Wormald International

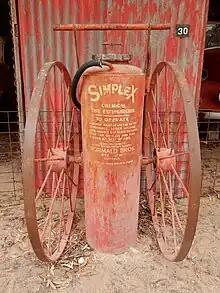
Simplex fire extinguisher.

The founders of the company were brothers Joseph Dawson Wormald (born 1863) and Henry Percy Wormald (born 1874). Born in Edinburgh, Joseph arrived in Australia in 1889 when brother Sir John Wormald, of the Manchester-based engineering firm, Mather & Platt, sought to distribute the company's Grinnell-licensed sprinklers in that country. In partnership with Stanley Russell, Russell & Wormald was formed to manufacture and import the fire sprinklers, as well as Simplex fire extinguishers and fire doors. With Mr. Russell retiring in 1896 to join Mather & Platt as the country manager of France, Harry (who migrated to in Australia in 1890) joined the company as a sub-manager two years later and was admitted into partnership in 1900, Russell & Wormald becoming Wormald Bros., based in Melbourne.